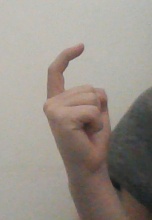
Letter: ra